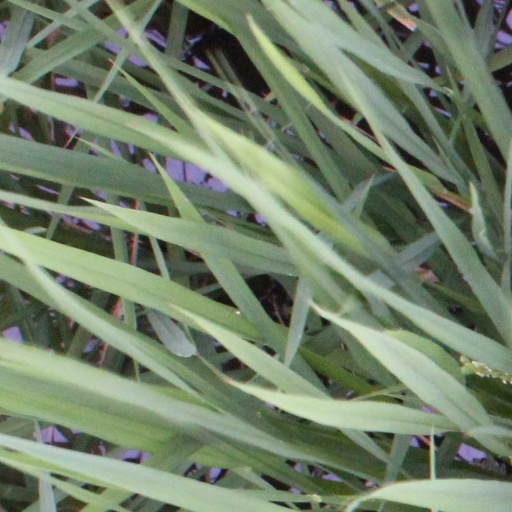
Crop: rice